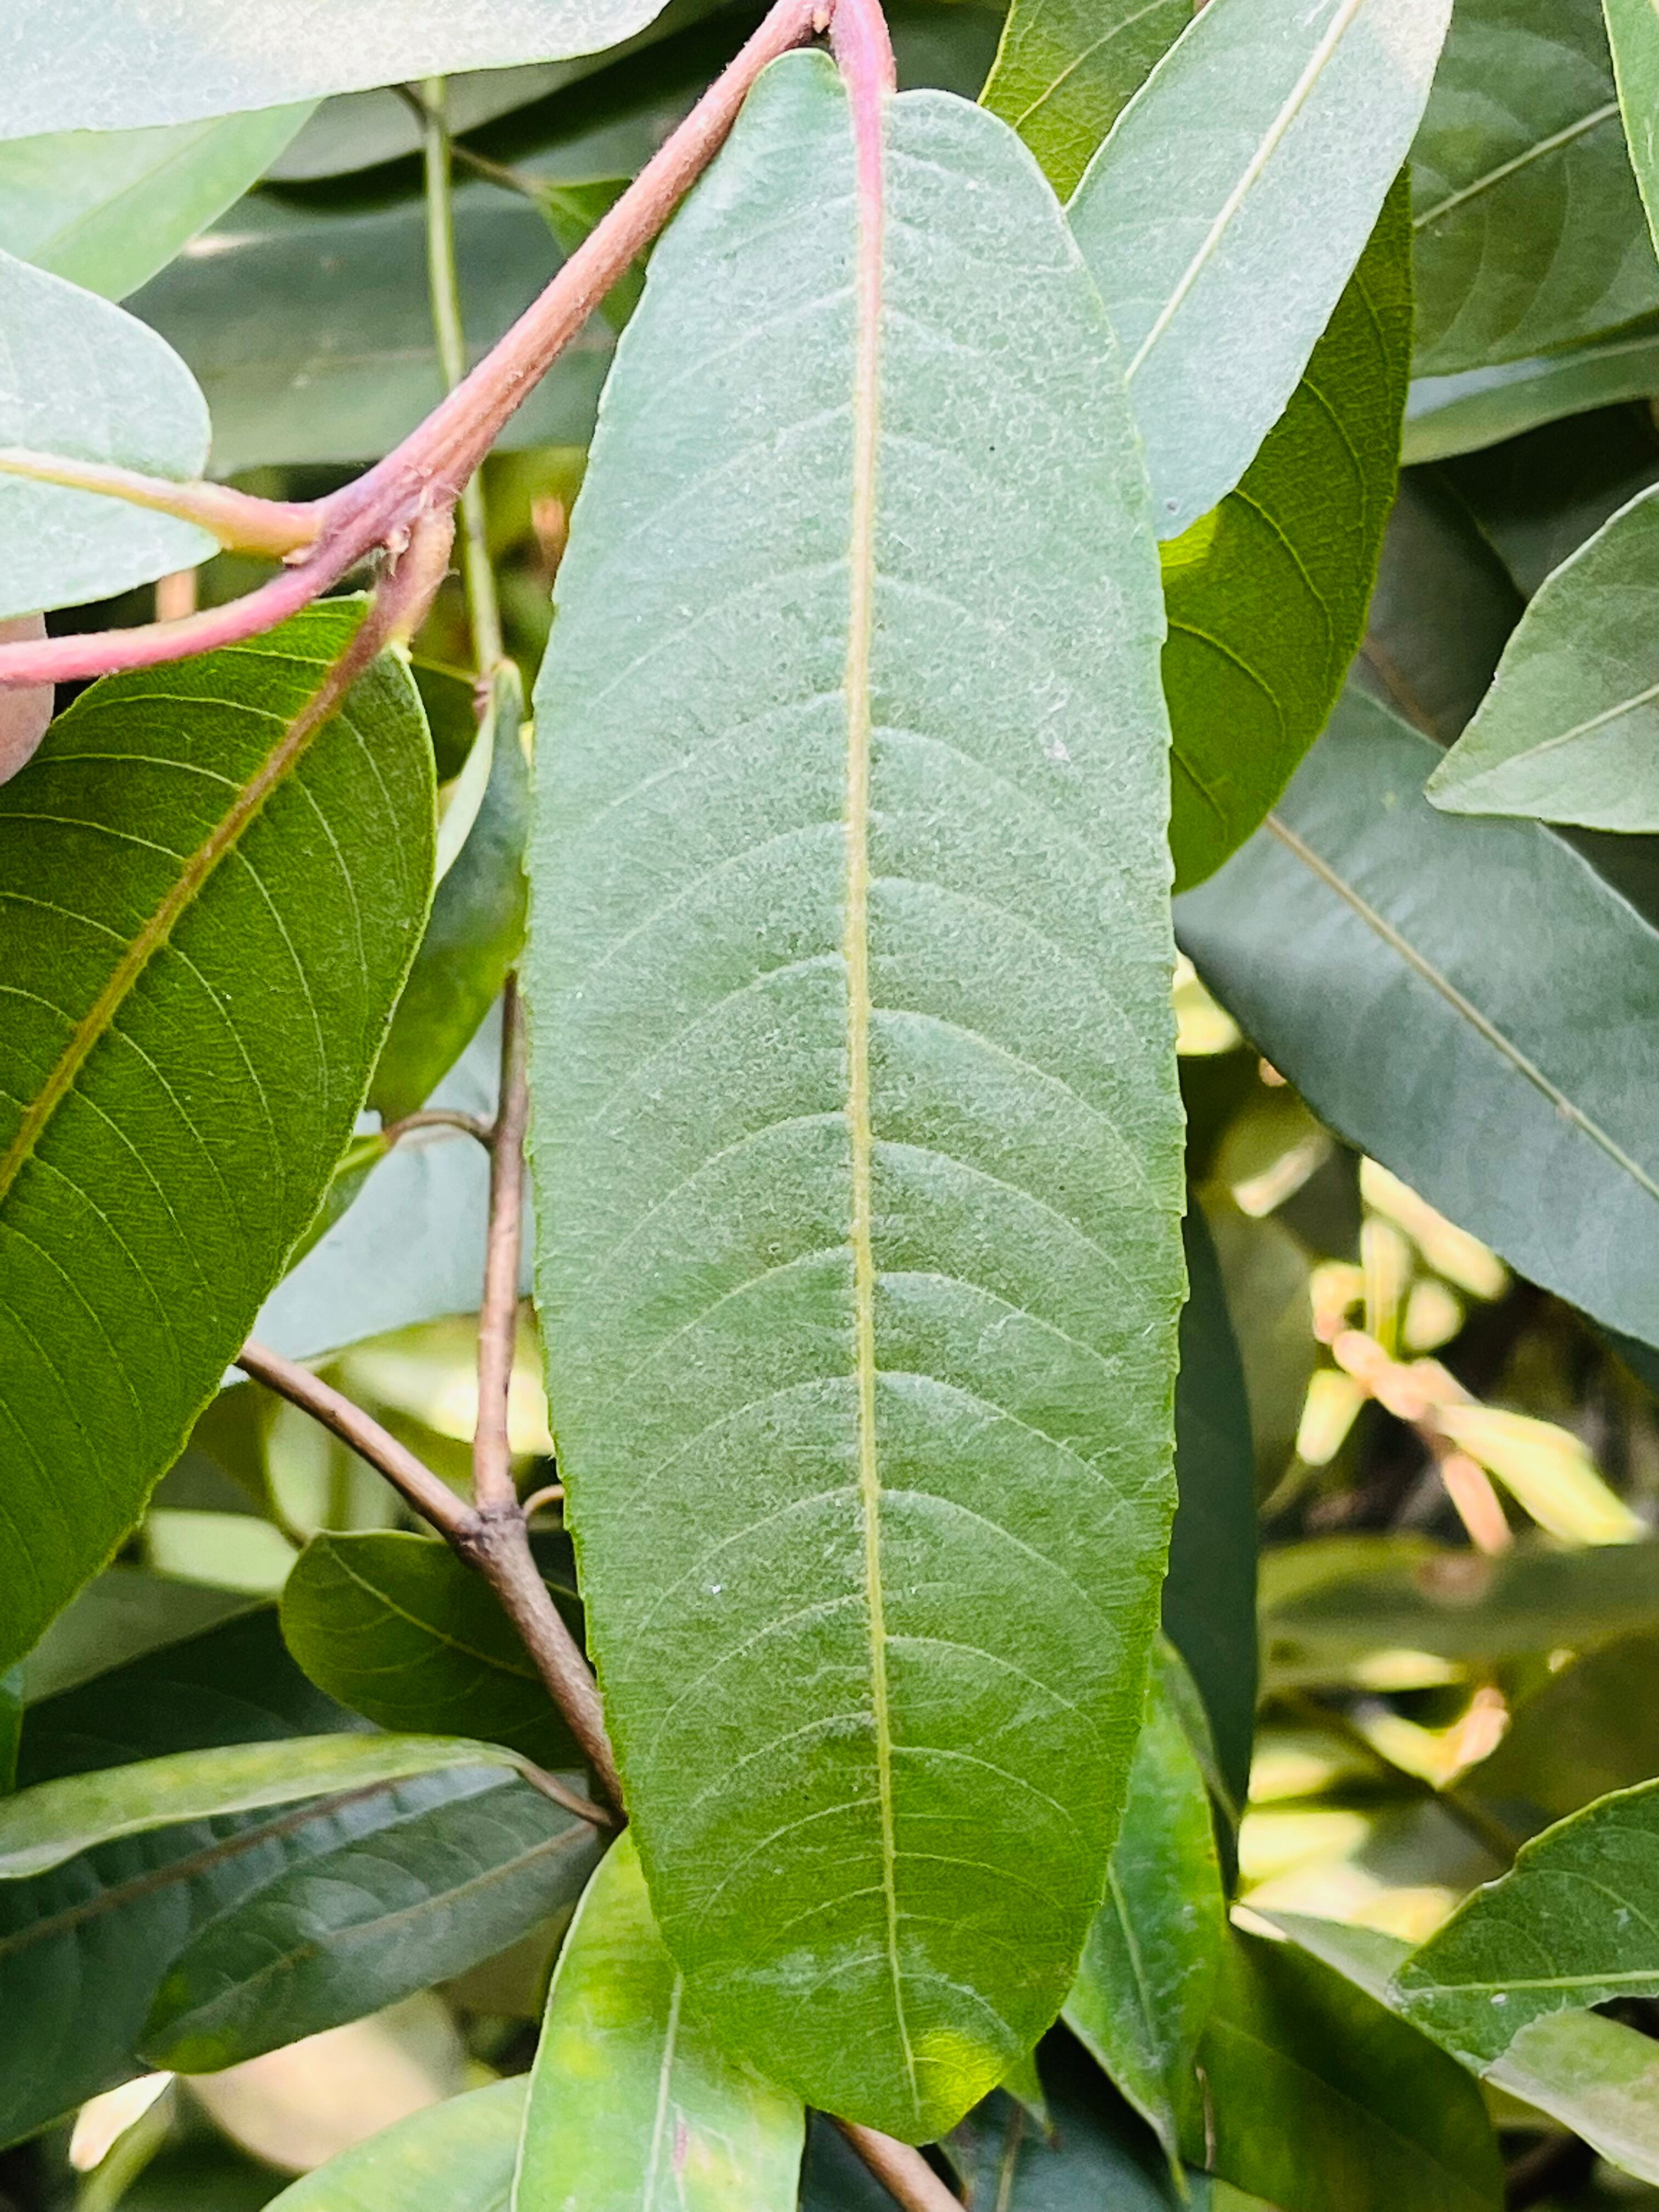
Plant species: terminalia-arjuna